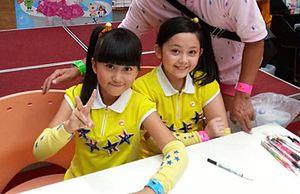
Frances & Aiko, alias Da Xiao Jie, est un duo pop chinois formé de deux très jeunes chanteuses.